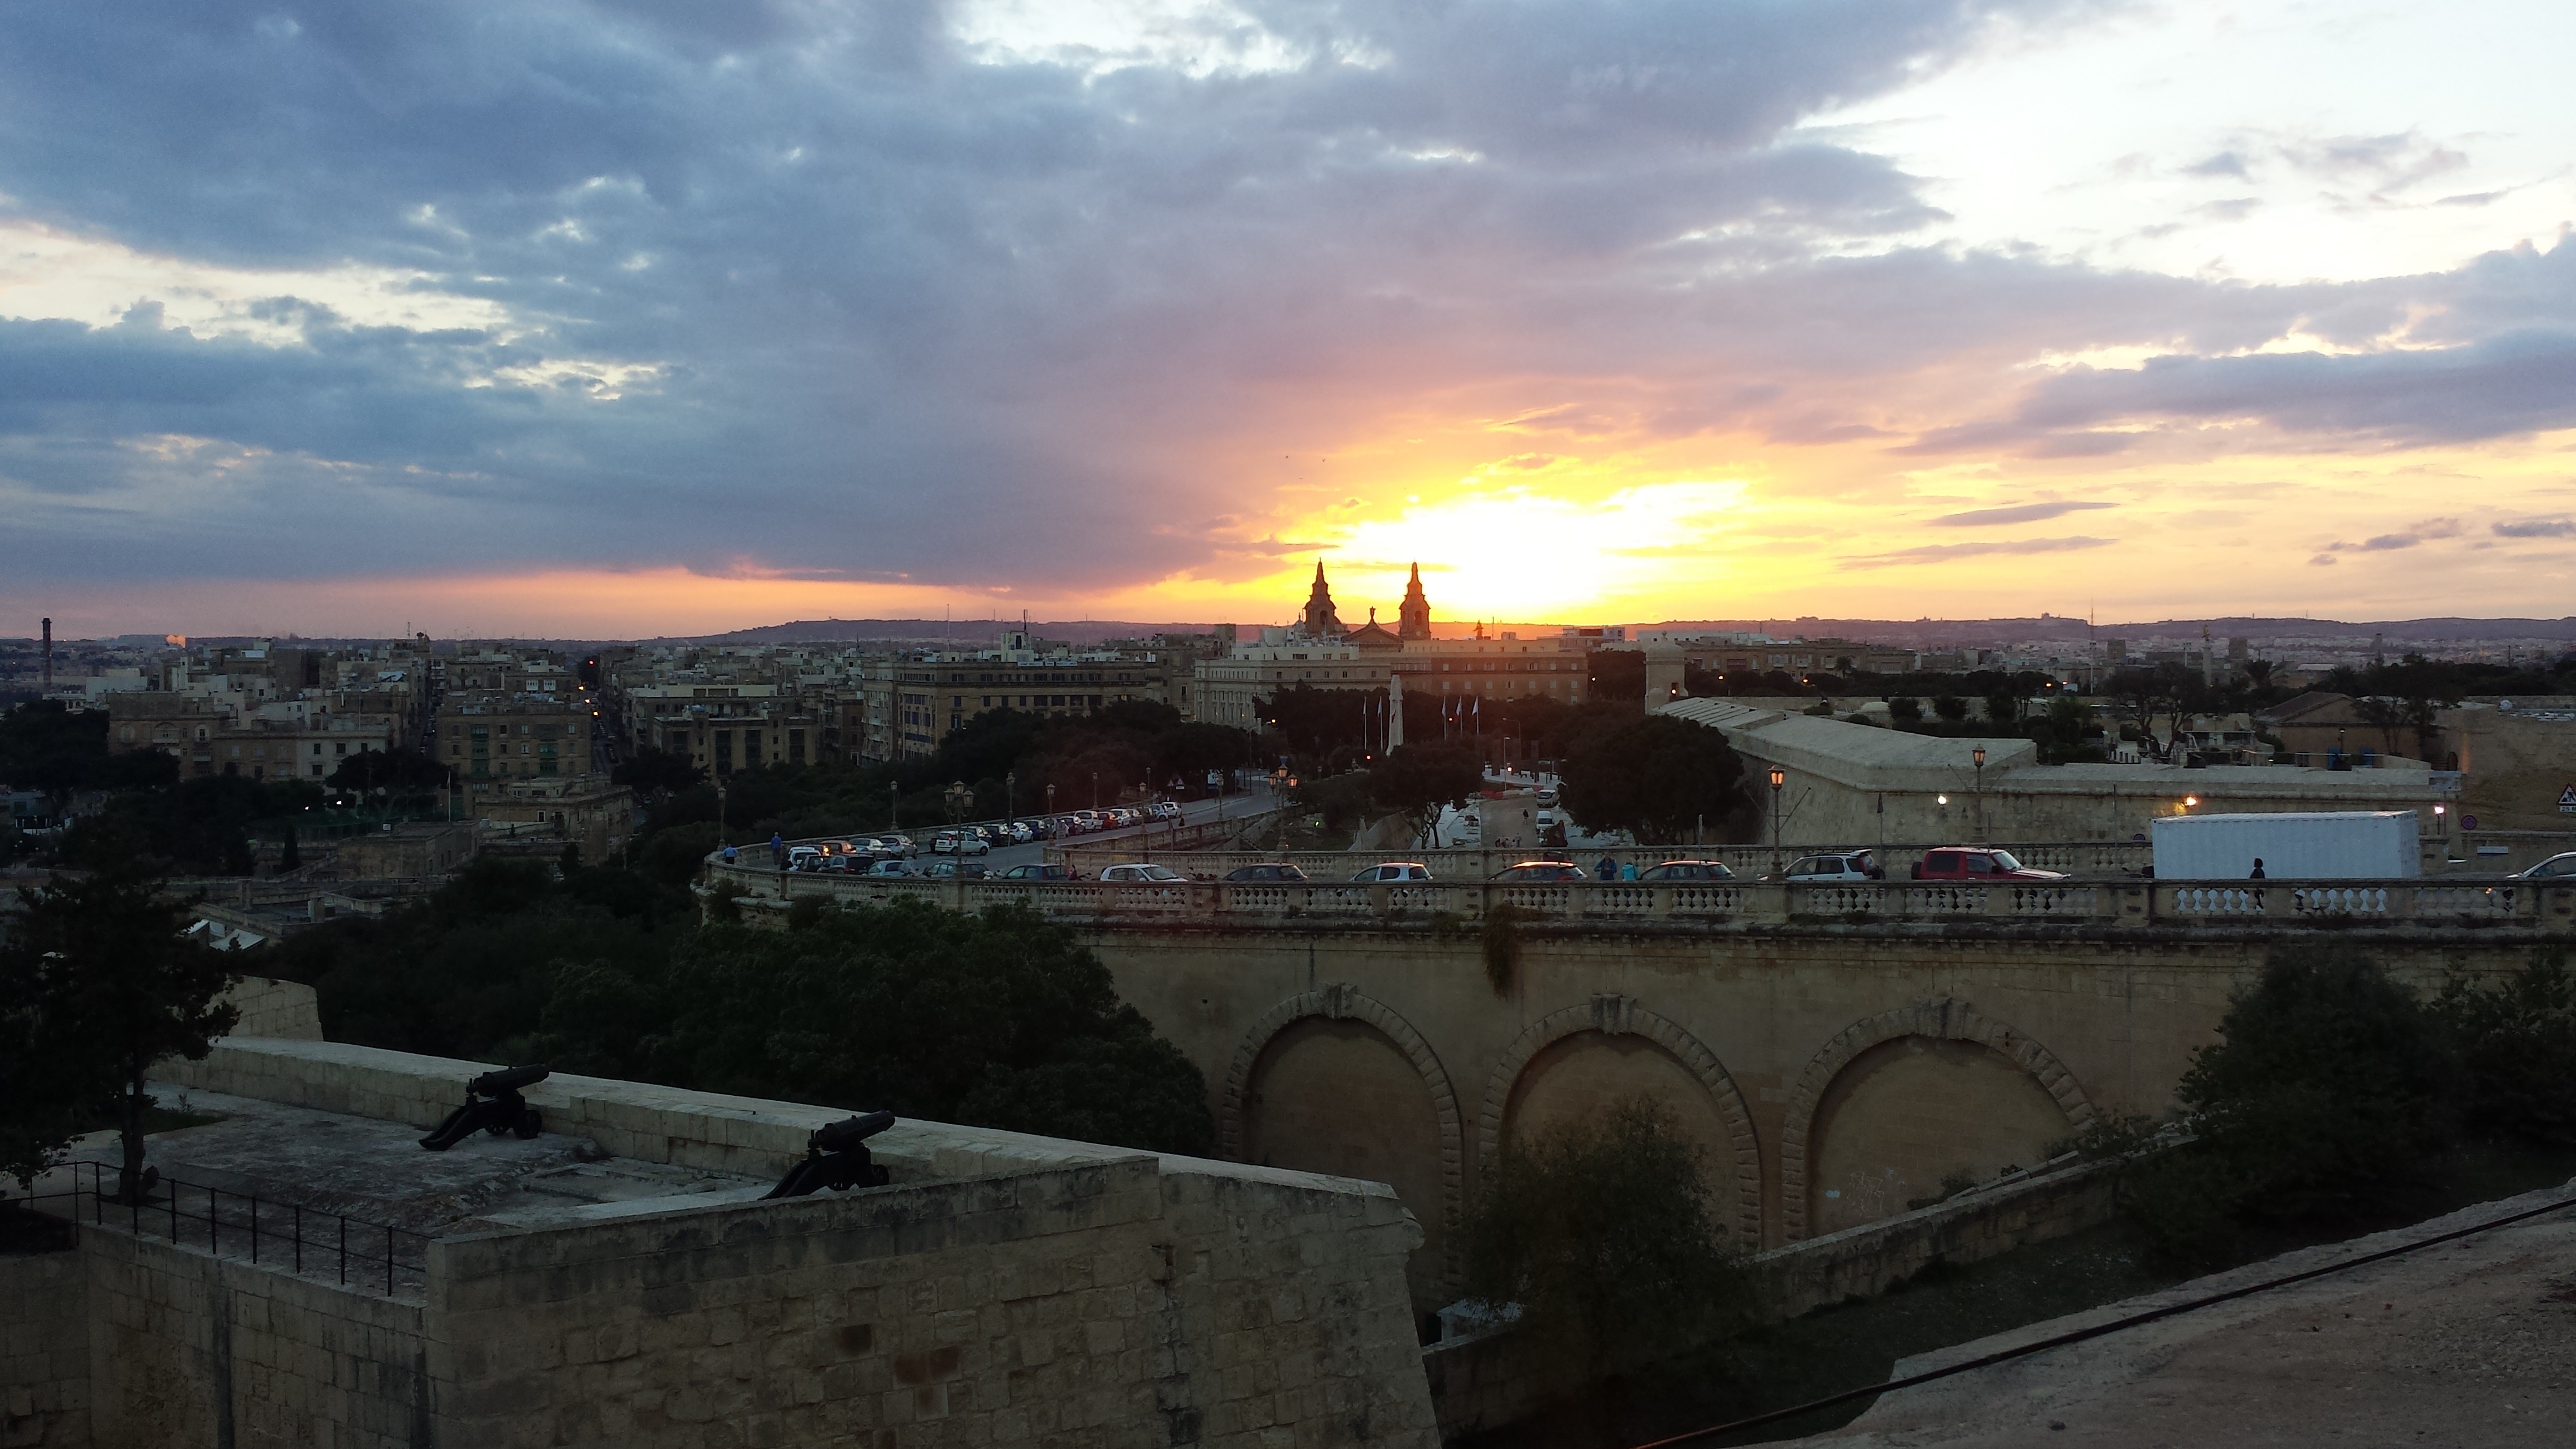
sky, sunset, morning, dawn, cityscape, dusk, evening, mortar, glen